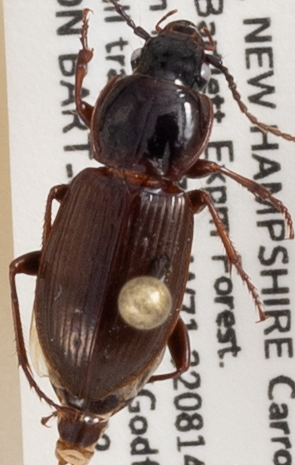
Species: Pterostichus pensylvanicus
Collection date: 2019-10-02
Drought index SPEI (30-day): -1.69
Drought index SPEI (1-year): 0.9
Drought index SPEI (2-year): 0.71